Blazing the Western Trail

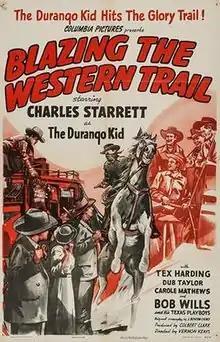
Theatrical release poster

Blazing the Western Trail is a 1945 American Western film directed by Vernon Keays and written by J. Benton Cheney. The film stars Charles Starrett, Tex Harding, Dub Taylor, Carole Mathews and Bob Wills. The film was released on September 18, 1945, by Columbia Pictures. This was the sixth of 65 films in the "Durango Kid" series.